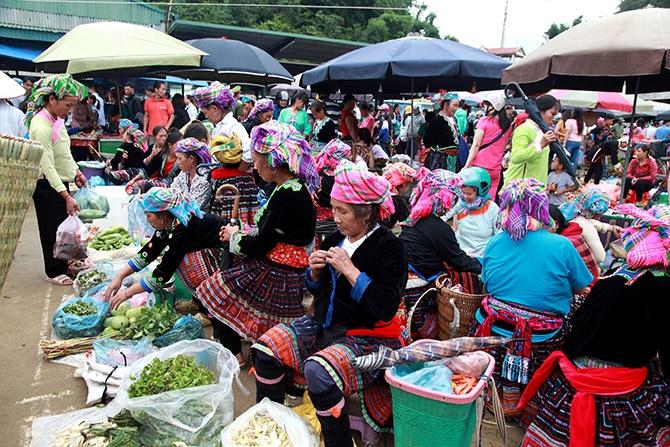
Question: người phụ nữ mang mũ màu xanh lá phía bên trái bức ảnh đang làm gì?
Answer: đang mua hàng hóa